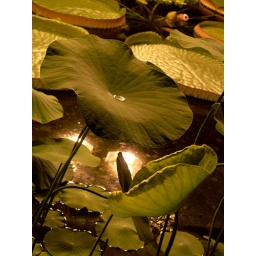
A chrystal-like drop of water is resting in the hollow of a leaf of an aquatic plant